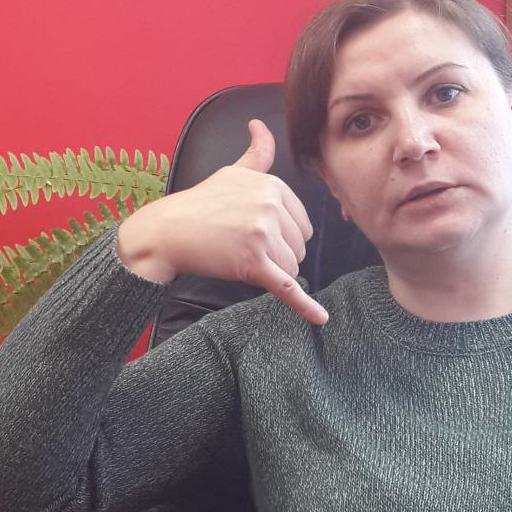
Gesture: call